Positive Hack Days

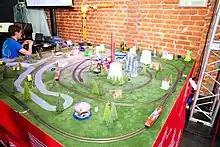
A model railroad connected to real SCADA systems

The third conference was held on May 23 and 24 at the Moscow World Trade Center. The main topics were ICS protection, web application and mobile application security, and preventing attacks against banking systems, as well as cooperation between government, researchers and information society. The lead speaker of the third forum was Marc "van Hauser" Heuse, the creator of THC-Hydra, Amap, and SuSEfirewall and the founder of The Hacker Choice.